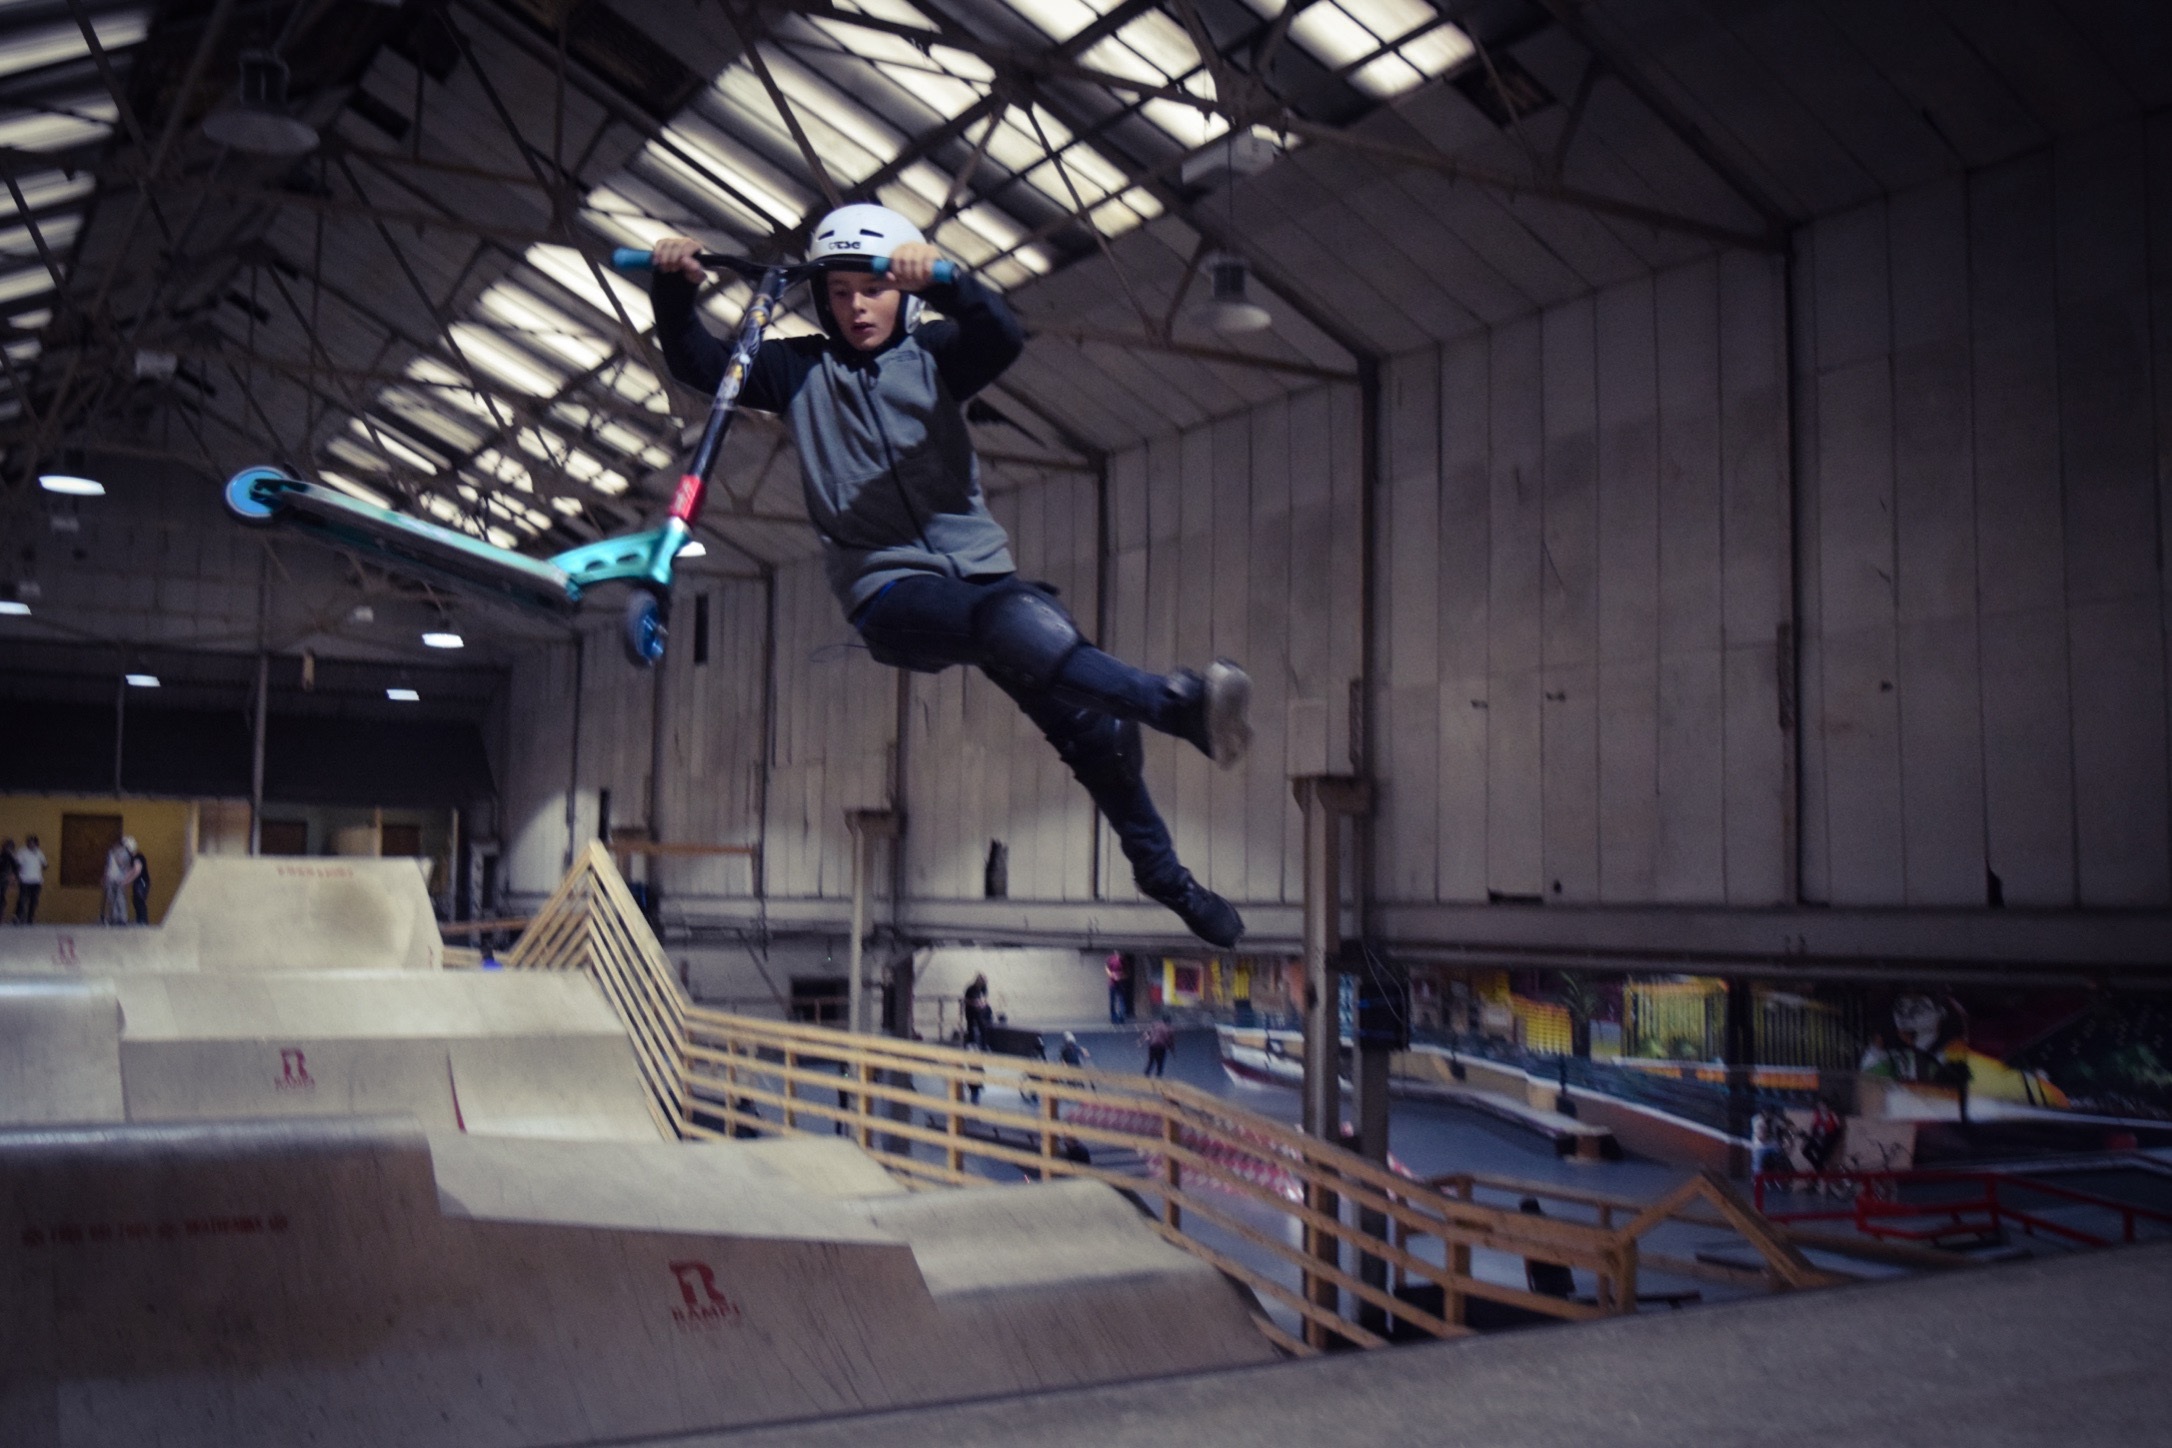
sport, skate, boy, jump, skateboarding, truck, park, indoor, extreme sport, teenager, sports